Ride (Ciara song)

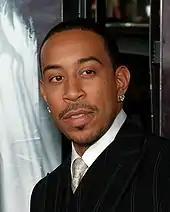
This song marks the fourth time Ciara and Ludacris have collaborated.

Jive Records spoke exclusively to "Rap Up" magazine on March 29, 2010 to confirm that Ciara would be releasing a new song called "Ride" featuring Ludacris. It is the fourth time that the two artists have collaborated: the first being 2005's "Oh", second being 2009's "High Price" and the third being the 2010 remix to Ludacris' single "How Low".